Sukhbir (writer)

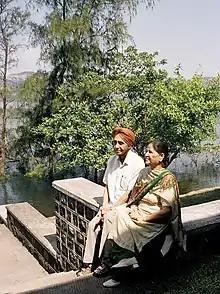
Sukhbir with Jasbir Kaur

His father, S. Mansha Singh, was a civil engineer in Indian Railways. He was a religious man, but with a rational and liberal attitude. He was the first person to open Sukhbir up to rational interpretation of his own religion, and subsequently, to everything in life. He can safely be called the first influence in Sukhbir's life, which he remained throughout.